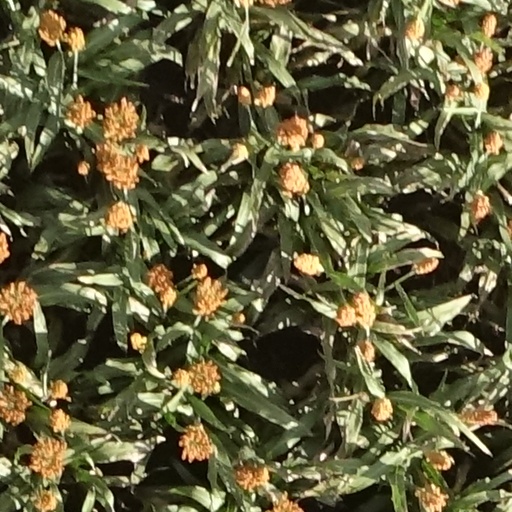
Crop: sorghum